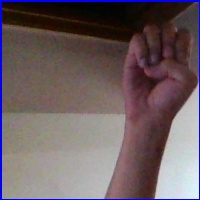
Letra: E